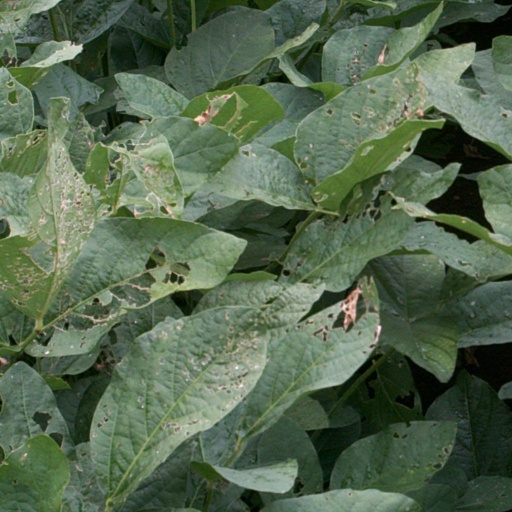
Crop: soybean